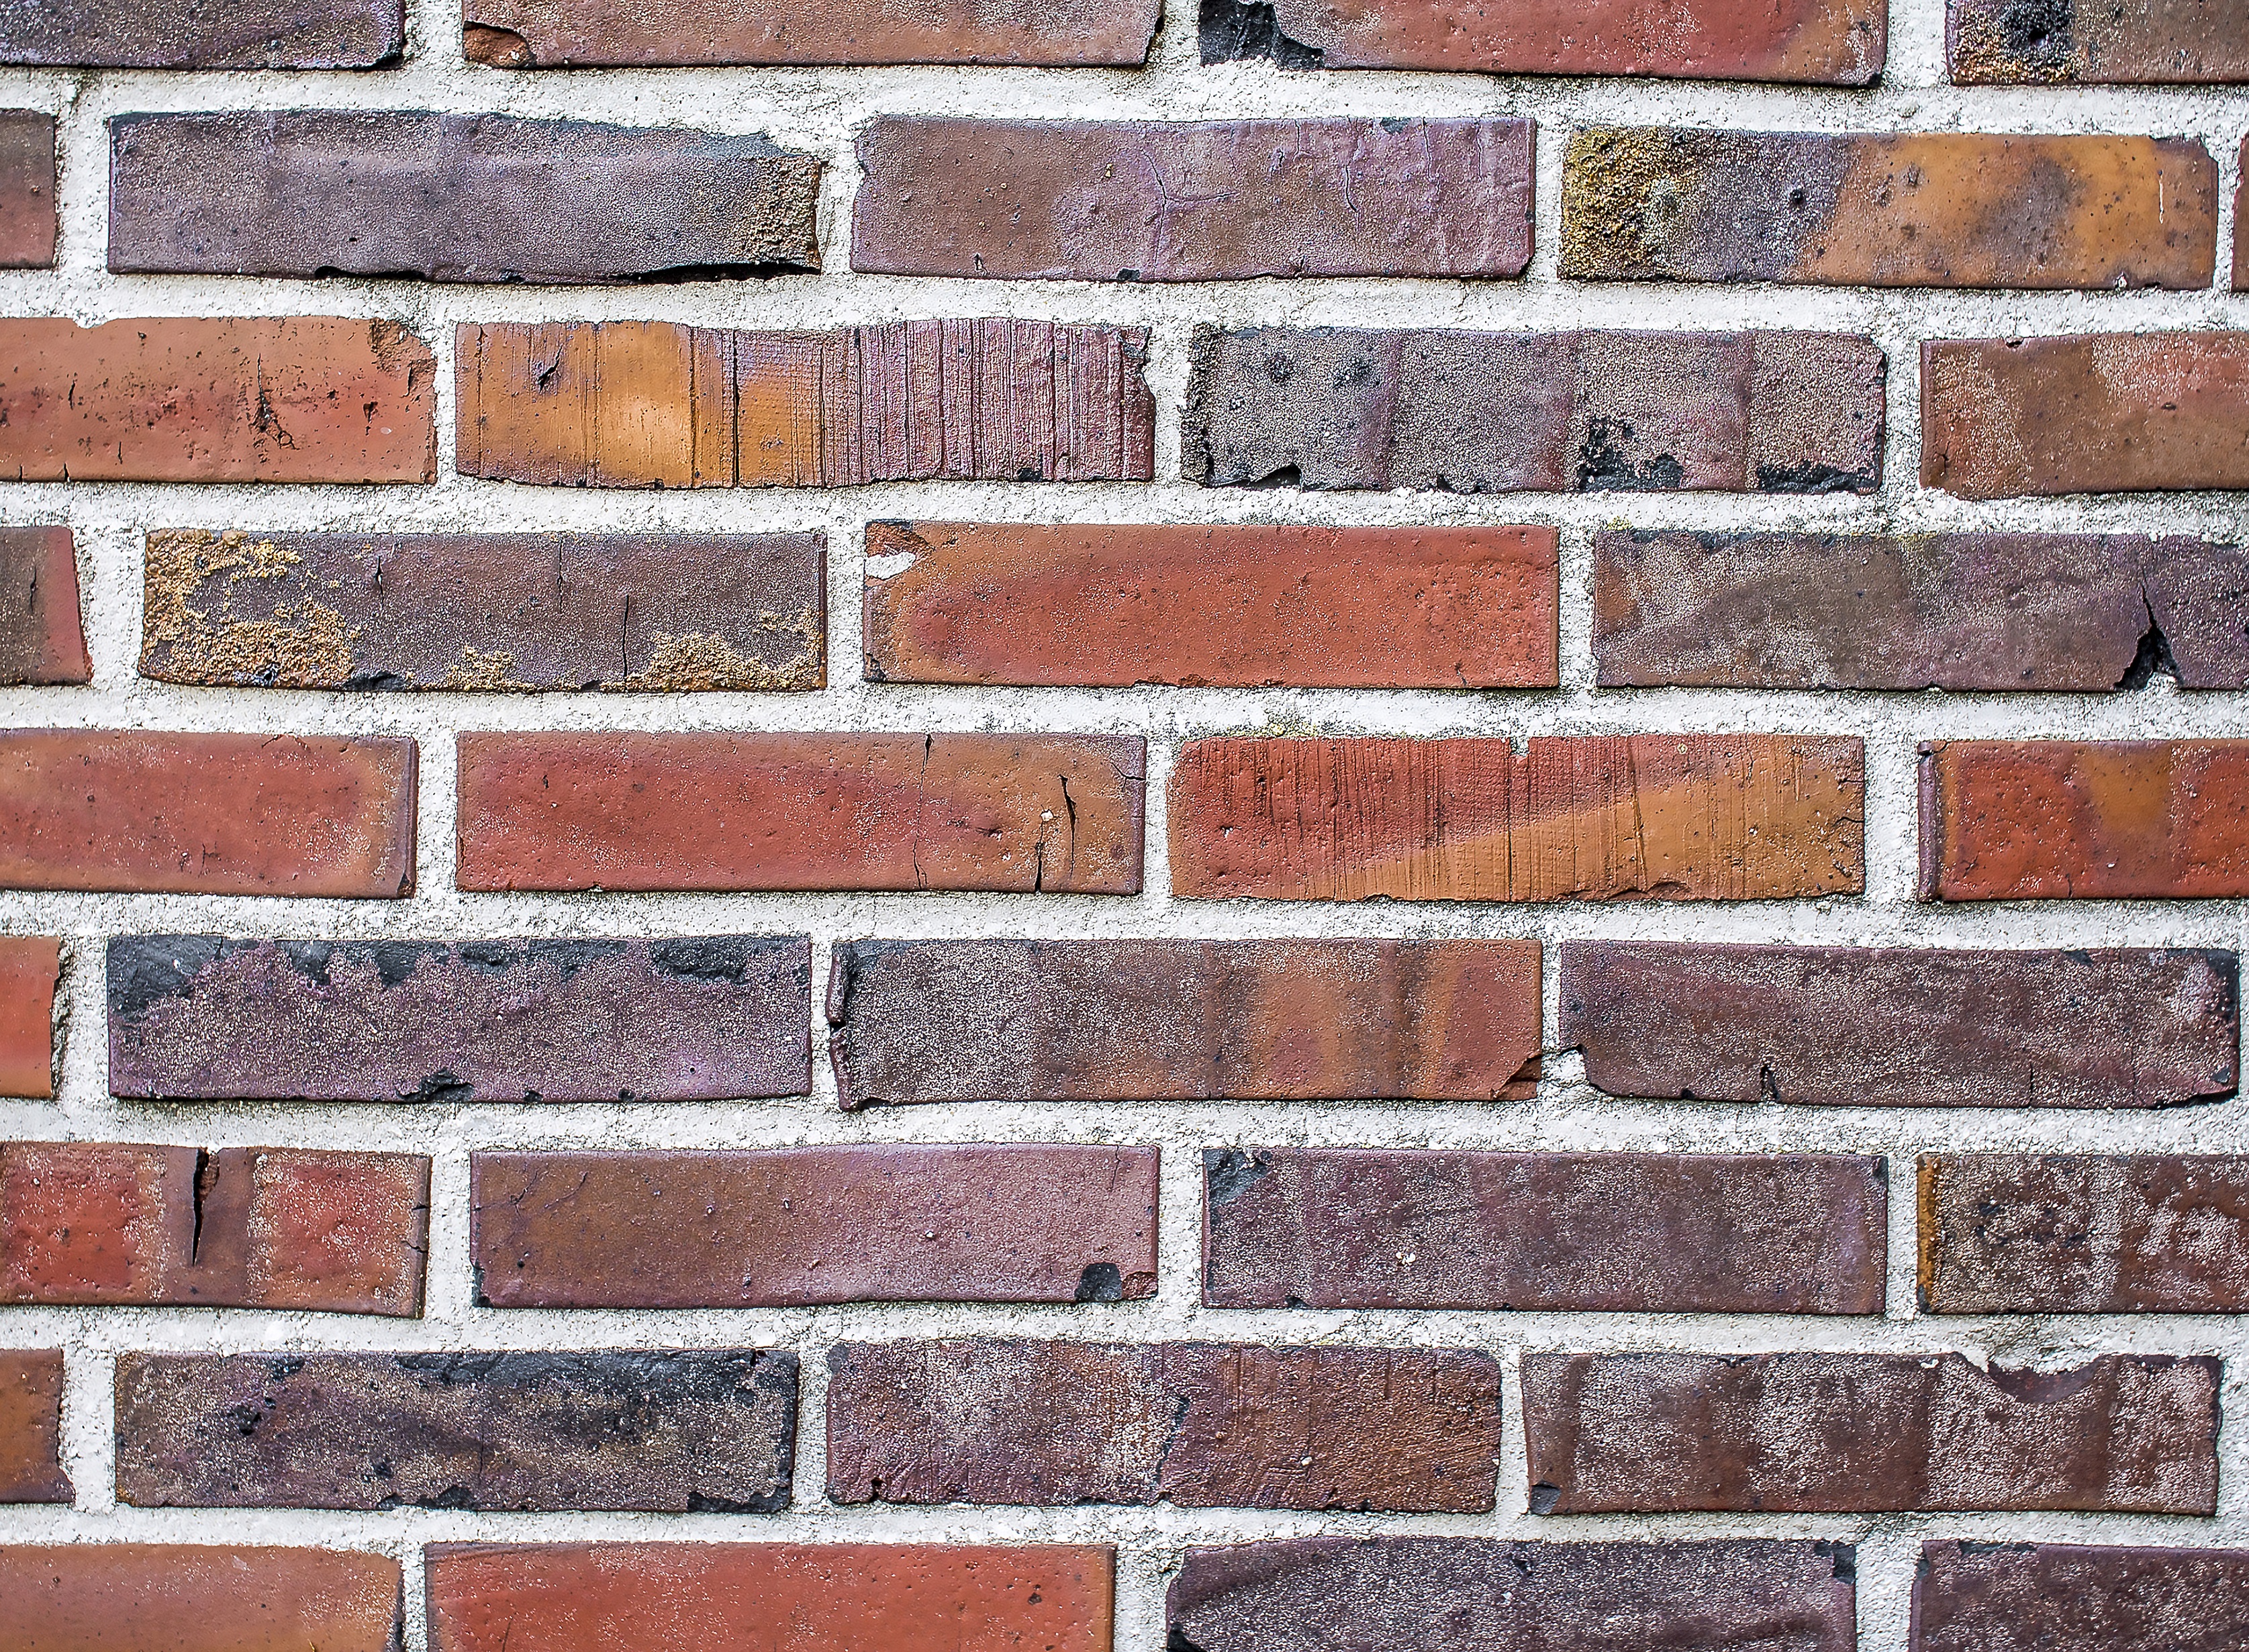
texture, floor, wall, stone, stone wall, brick, material, background, detail, brickwork, flooring